Ironmaster (film)

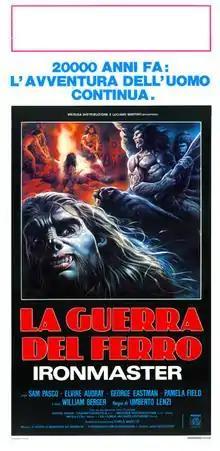

"Ironmaster" was filmed on location at Custer State Park in South Dakota with interiors shot at RPA-Elios Studios in Rome.